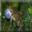
Label: frog